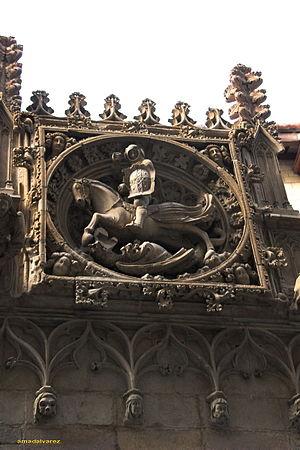
Pere Johan, ou Pere Joan, est un sculpteur d'origine catalane du XVᵉ siècle, de style gothique international. Il est né probablement à Tarragone vers 1397/1398, mort après 1458.